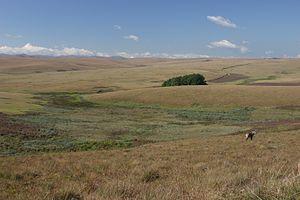
Phalombe est une ville du Malawi. Elle est la capitale du district du même nom.
Dambo est un terme utilisé pour désigner une catégorie de milieux humides peu profonds qu'on trouve en Afrique Centrale, Australe et de l'Est, notamment en Zambie et au Zimbabwe. Ils se situent généralement dans des zones de hauts-plateaux arrosés ; ils se ramifient telles des rivières et quoique n'étant jamais très grands, ils peuvent ainsi couvrir de vastes régions. Par exemple, les dambos couvrent environ 12,5 % du territoire de la Zambie. Il existe des noms africains pour désigner ces milieux : mbuga, matoro, vlei, fadama et bolis ; le français « bas-fond » et l'allemand spültal désignent des zones humides enherbées similaires.